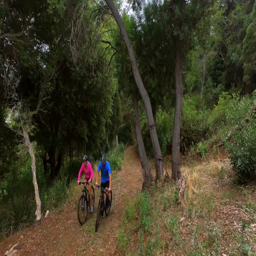
hiker couple cycling in the forest on a sunny day 4k